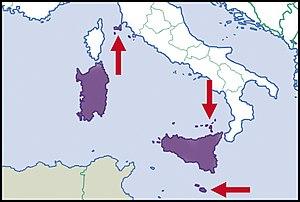
Repartition en Europe, niveau de connaissance de 2012. Description de la source en français Italiano: Distribuzione in Europa, livello di conoscenza del 2012. Descrizione della fonte in italiano Português: Distribuição na Europa, nível de conhecimento de 2012. Descrição da fonte em português Čeština: Distribuce v Evropě, úroveň znalostí v roce 2012 Polski: Dystrybucja w Europie, poziom wiedzy z 2012 roku Русский: Распространение в Европе, уровень знаний в 2012 году
Lehmannia melitensis ou Limace de Malte est une limace vivant à Malte et dans des îles italiennes.